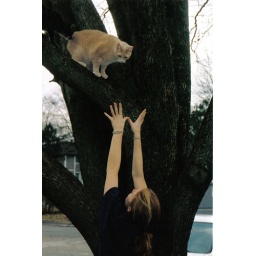
the cat got stuck in the tree outside...we drank champagne before noon.